Artificial lateral line

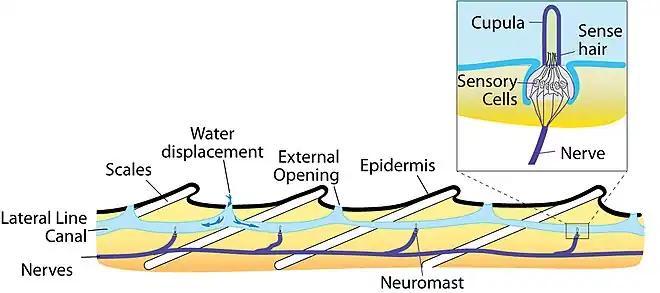
Figure 2: Sectional view of lateral line in fish and its components

There is a division of labor technique employed in these systems wherein superficial neuromasts located on the epidermis senses low frequencies as well as direct current (flow) while the canal neuromast located beneath the epidermis enclosed in canals detect alternating current using pressure gradients. In these systems wherein superficial neuromasts located on the epidermis sense low frequencies as well as direct current while the canal neuromast located beneath the epidermis enclosed in canals detect alternating current using pressure gradients